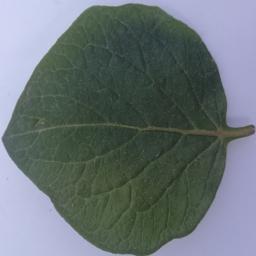
Label: Potato___Healthy